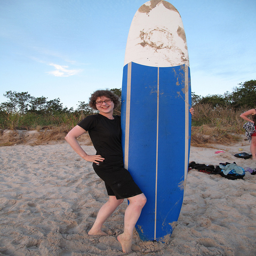
a person that has a surfboard in his hand
A young woman posing with a surf board on the beach.
A woman holding a surfboard upright on the beach.
a man stands on a beach next to a surf board
A surfer dressed in black next to a blue surfboard.